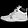
Label: Ankle boot